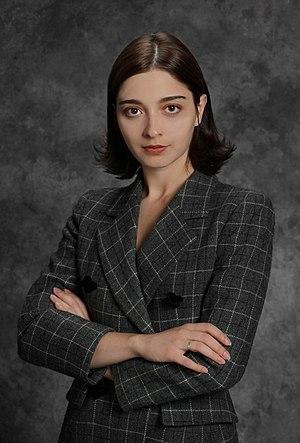
Amalia Ulman est une artiste née en 1989 en Argentine. Elle est particulièrement connue pour son installation "Excellences et perfections" réalisée en 2014 sur Instagram.